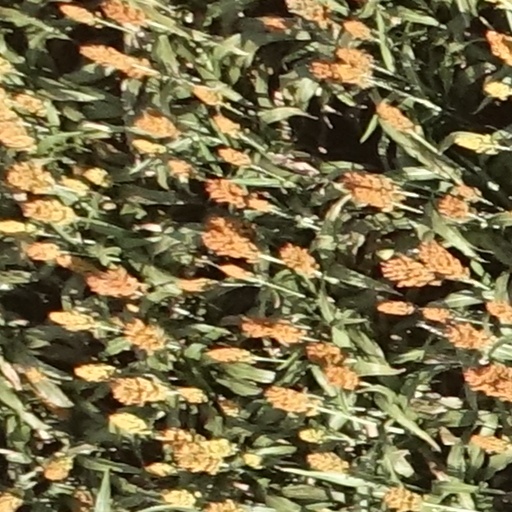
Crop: sorghum